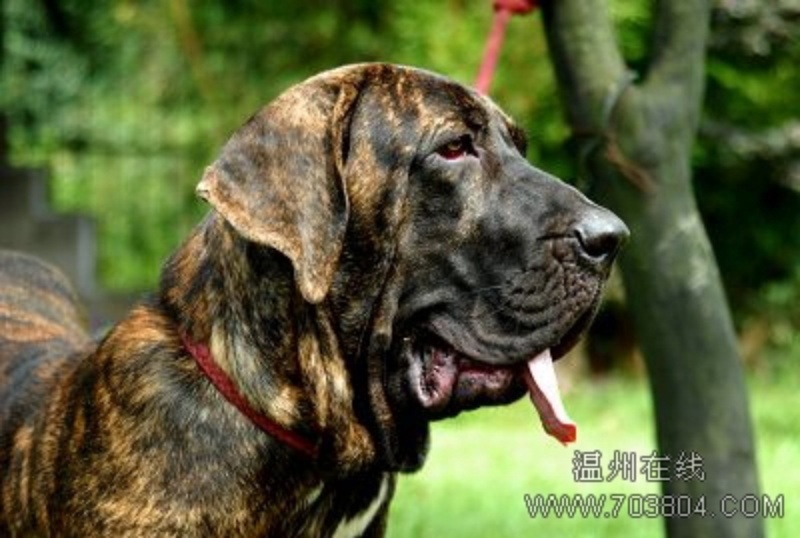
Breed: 220-n000032-Fila_Braziliero